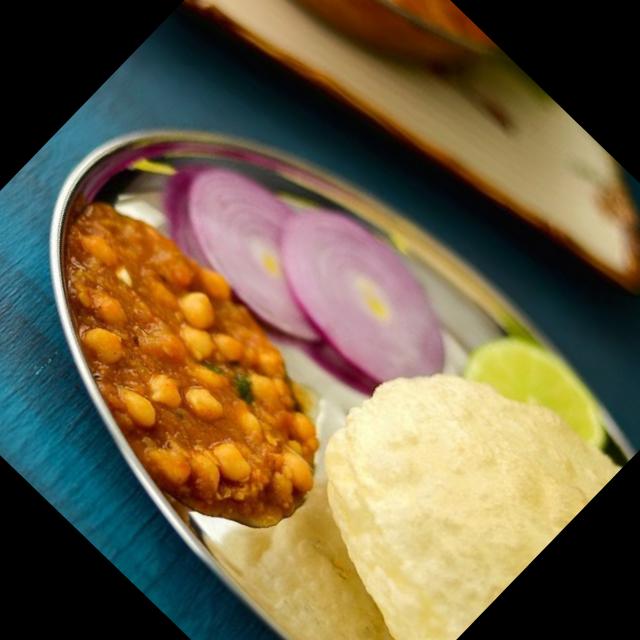
Dish: chole